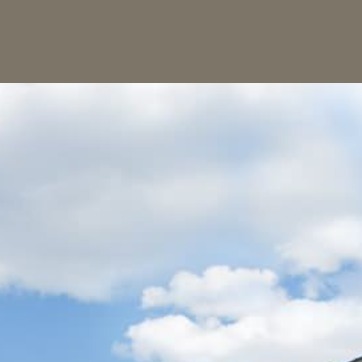
Material: sky